Alex Bogomolov Jr.

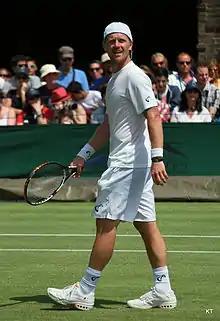
Bogomolov at the 2012 Wimbledon Championships

Born in Moscow, Russia, the 5' 10" Bogomolov's father, Alex Sr., was a Soviet tennis coach who worked with Larisa Neiland, Yevgeny Kafelnikov, and Andrei Medvedev.